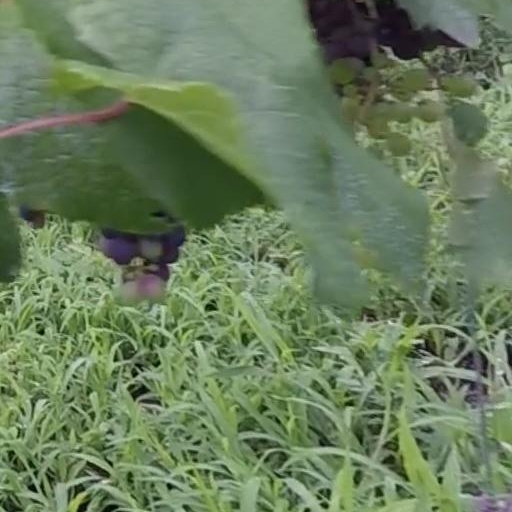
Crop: grape